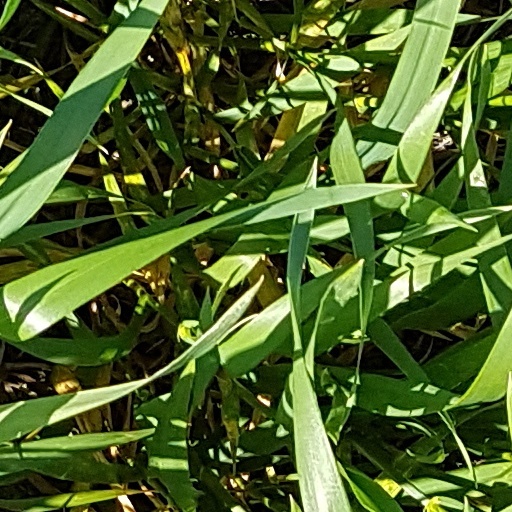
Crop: wheat